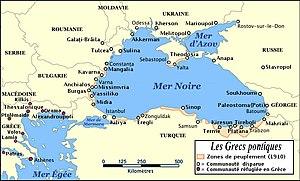
Les grecs pontiques, d'après la biblio de l'article et d'après un fond de carte de Norman Einstein francisé par Idarvol et modifié par moi.
Les Grecs pontiques, ou Pontiques, sont les descendants des populations hellénophones du pourtour de la mer Noire, le Pont-Euxin de l'Antiquité.
L’expression génocide grec pontique, bien que controversée, reste celle utilisée pour définir l’histoire des Grecs pontiques pendant et après la Première Guerre mondiale. Le fait qu’il y ait eu ou non génocide fait encore débat entre la Turquie et la Grèce ; l'ONU n'a pas tranché. On fait aussi allusion à la Tragédie pontique, l’Extermination pontique et aux Atrocités commises par les Turcs dans le Pont et l’Asie mineure. Ces termes se réfèrent aux persécutions, aux massacres, aux expulsions ainsi qu’aux migrations forcées infligées par le gouvernement jeune-turc aux Grecs pontiques au début du XXᵉ siècle ; ces massacres, suivant ceux des Arméniens et des Assyriens, répondent à la définition de génocide proposée par un juriste français durant le procès de Nuremberg.
Le dialecte pontique ou grec pontique est un dialecte du grec moderne parlé à l’origine sur les rives du Pont-Euxin, notamment sur les côtes sud de la mer Noire, et actuellement surtout en Grèce. Ses locuteurs sont les Grecs pontiques. Il est aussi quelquefois appelé « romaïque », dénomination qui provient de Ρωμαίοι : « Romées », en turc Rum, désignant les anciens ressortissants de l’Empire byzantin, dont le nom officiel était « Romania ».
La déportation des peuples en URSS est une des formes de répression politique en URSS. Les particularités de ces déportations étaient, d'une part, l'absence fréquente de procédure judiciaire et d'autre part leur caractère aléatoire : elles pouvaient toucher aussi bien des personnes accusées d'actions concrètes, supposées hostiles mais de manière absurde, que des groupes de personnes préalablement définis comme « nuisibles » ou « ennemis ».